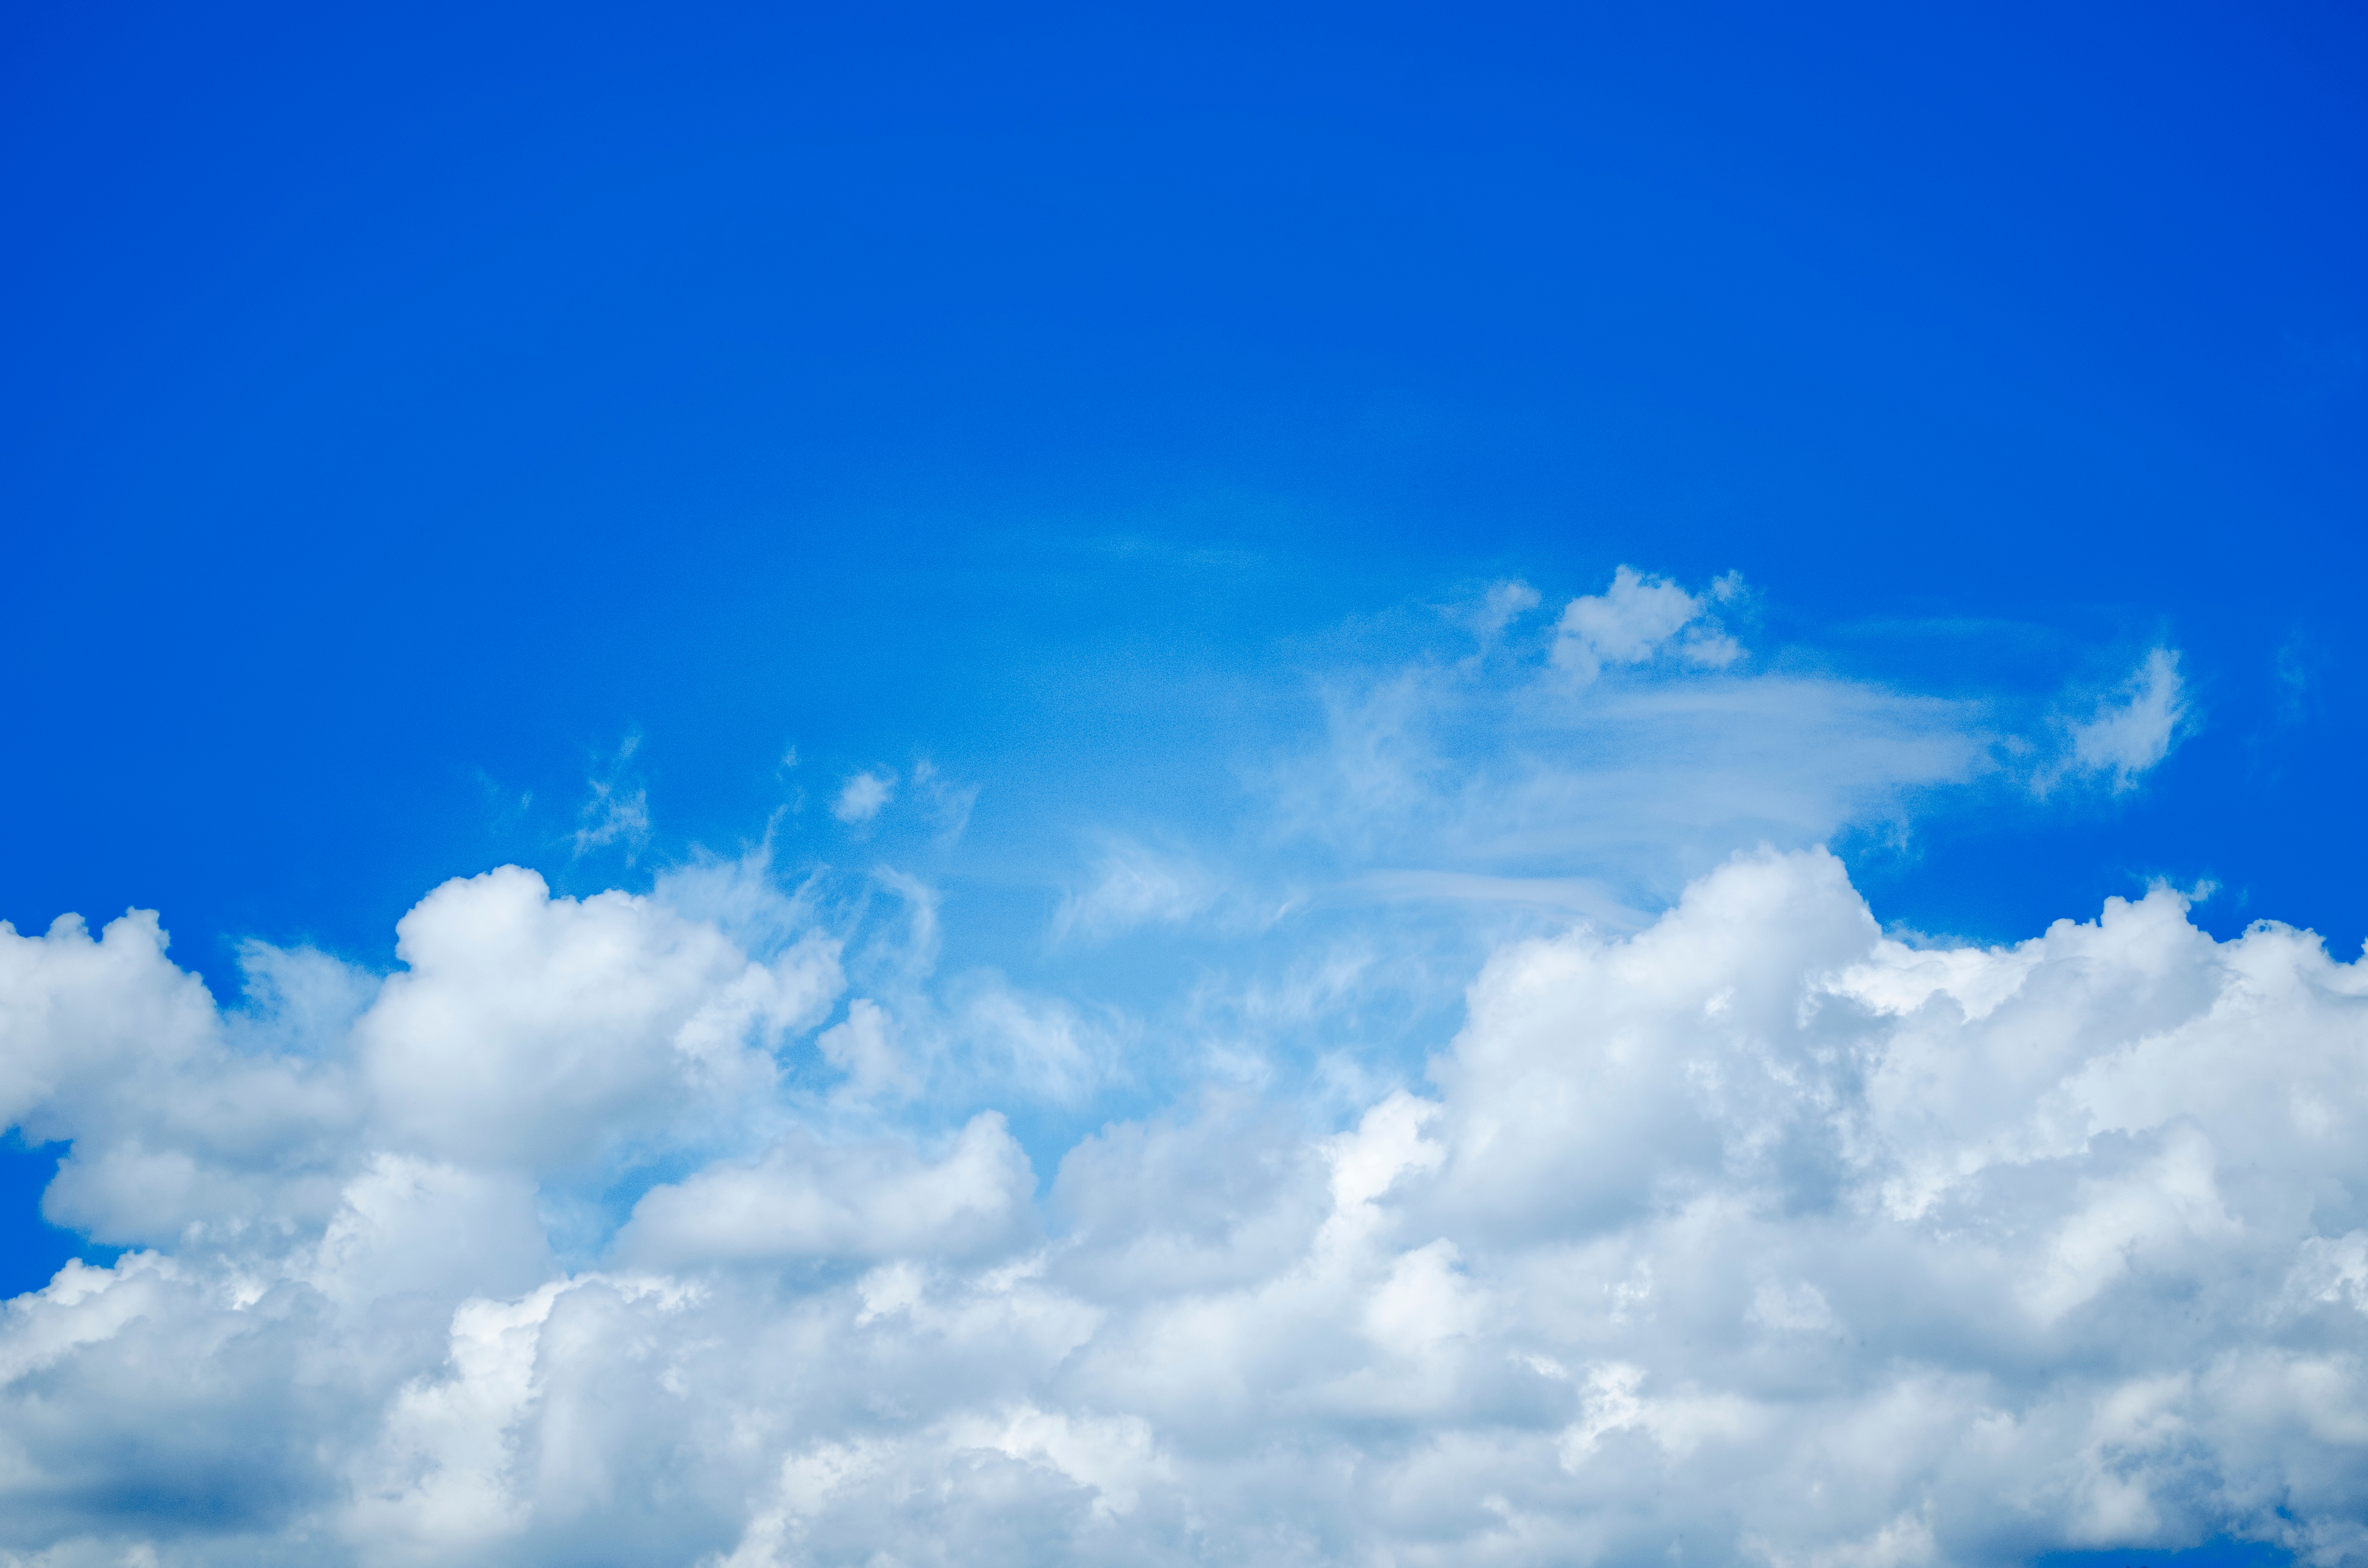
horizon, cloud, sky, sunlight, atmosphere, daytime, cumulus, blue, meteorological phenomenon, atmosphere of earth